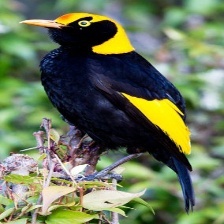
Species: REGENT BOWERBIRD
Scientific name: SERICULUS CHRYSOCEPHALUS